Statue of Ashurbanipal (San Francisco)

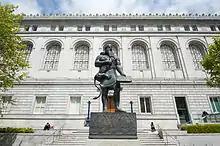
The statue, mounted on its base in front of the Asian Art Museum, in 2011

"Ashurbanipal" was designed by Fred Parhad, an Iraqi-born artist of Assyrian descent. Parhad rejected formal arts studies at the University of California, Berkeley and relocated to New York, where the Metropolitan Museum of Art allowed him to study its Assyrian collection. The work was commissioned by the Assyrian Foundation for the Arts under the direction of its president, Narsai David. The Assyrian Universal Alliance Foundation also claims to have commissioned the work. Funds were collected from Assyrians throughout the United States.